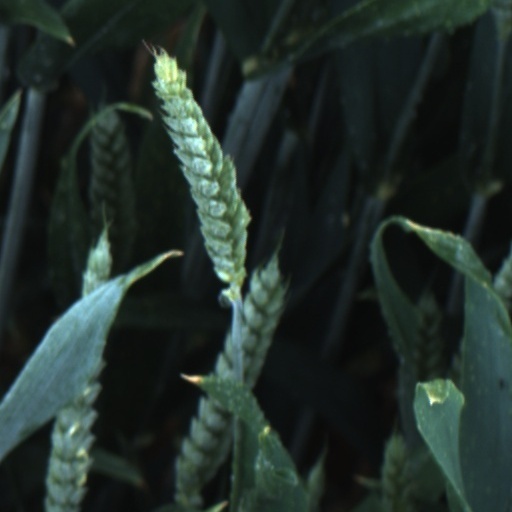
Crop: wheat